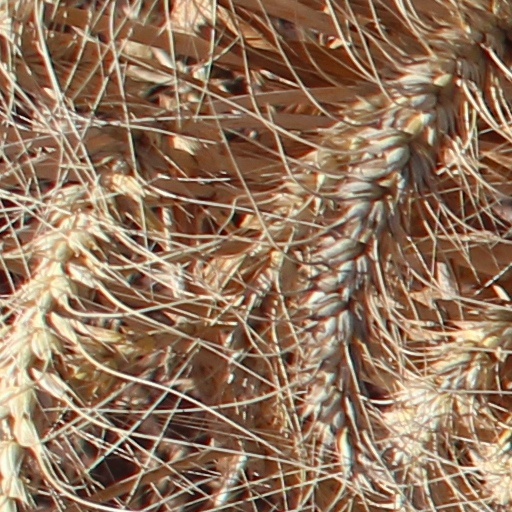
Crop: wheat